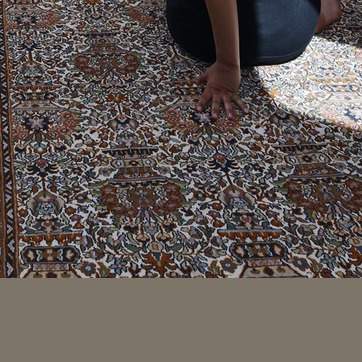
Material: carpet